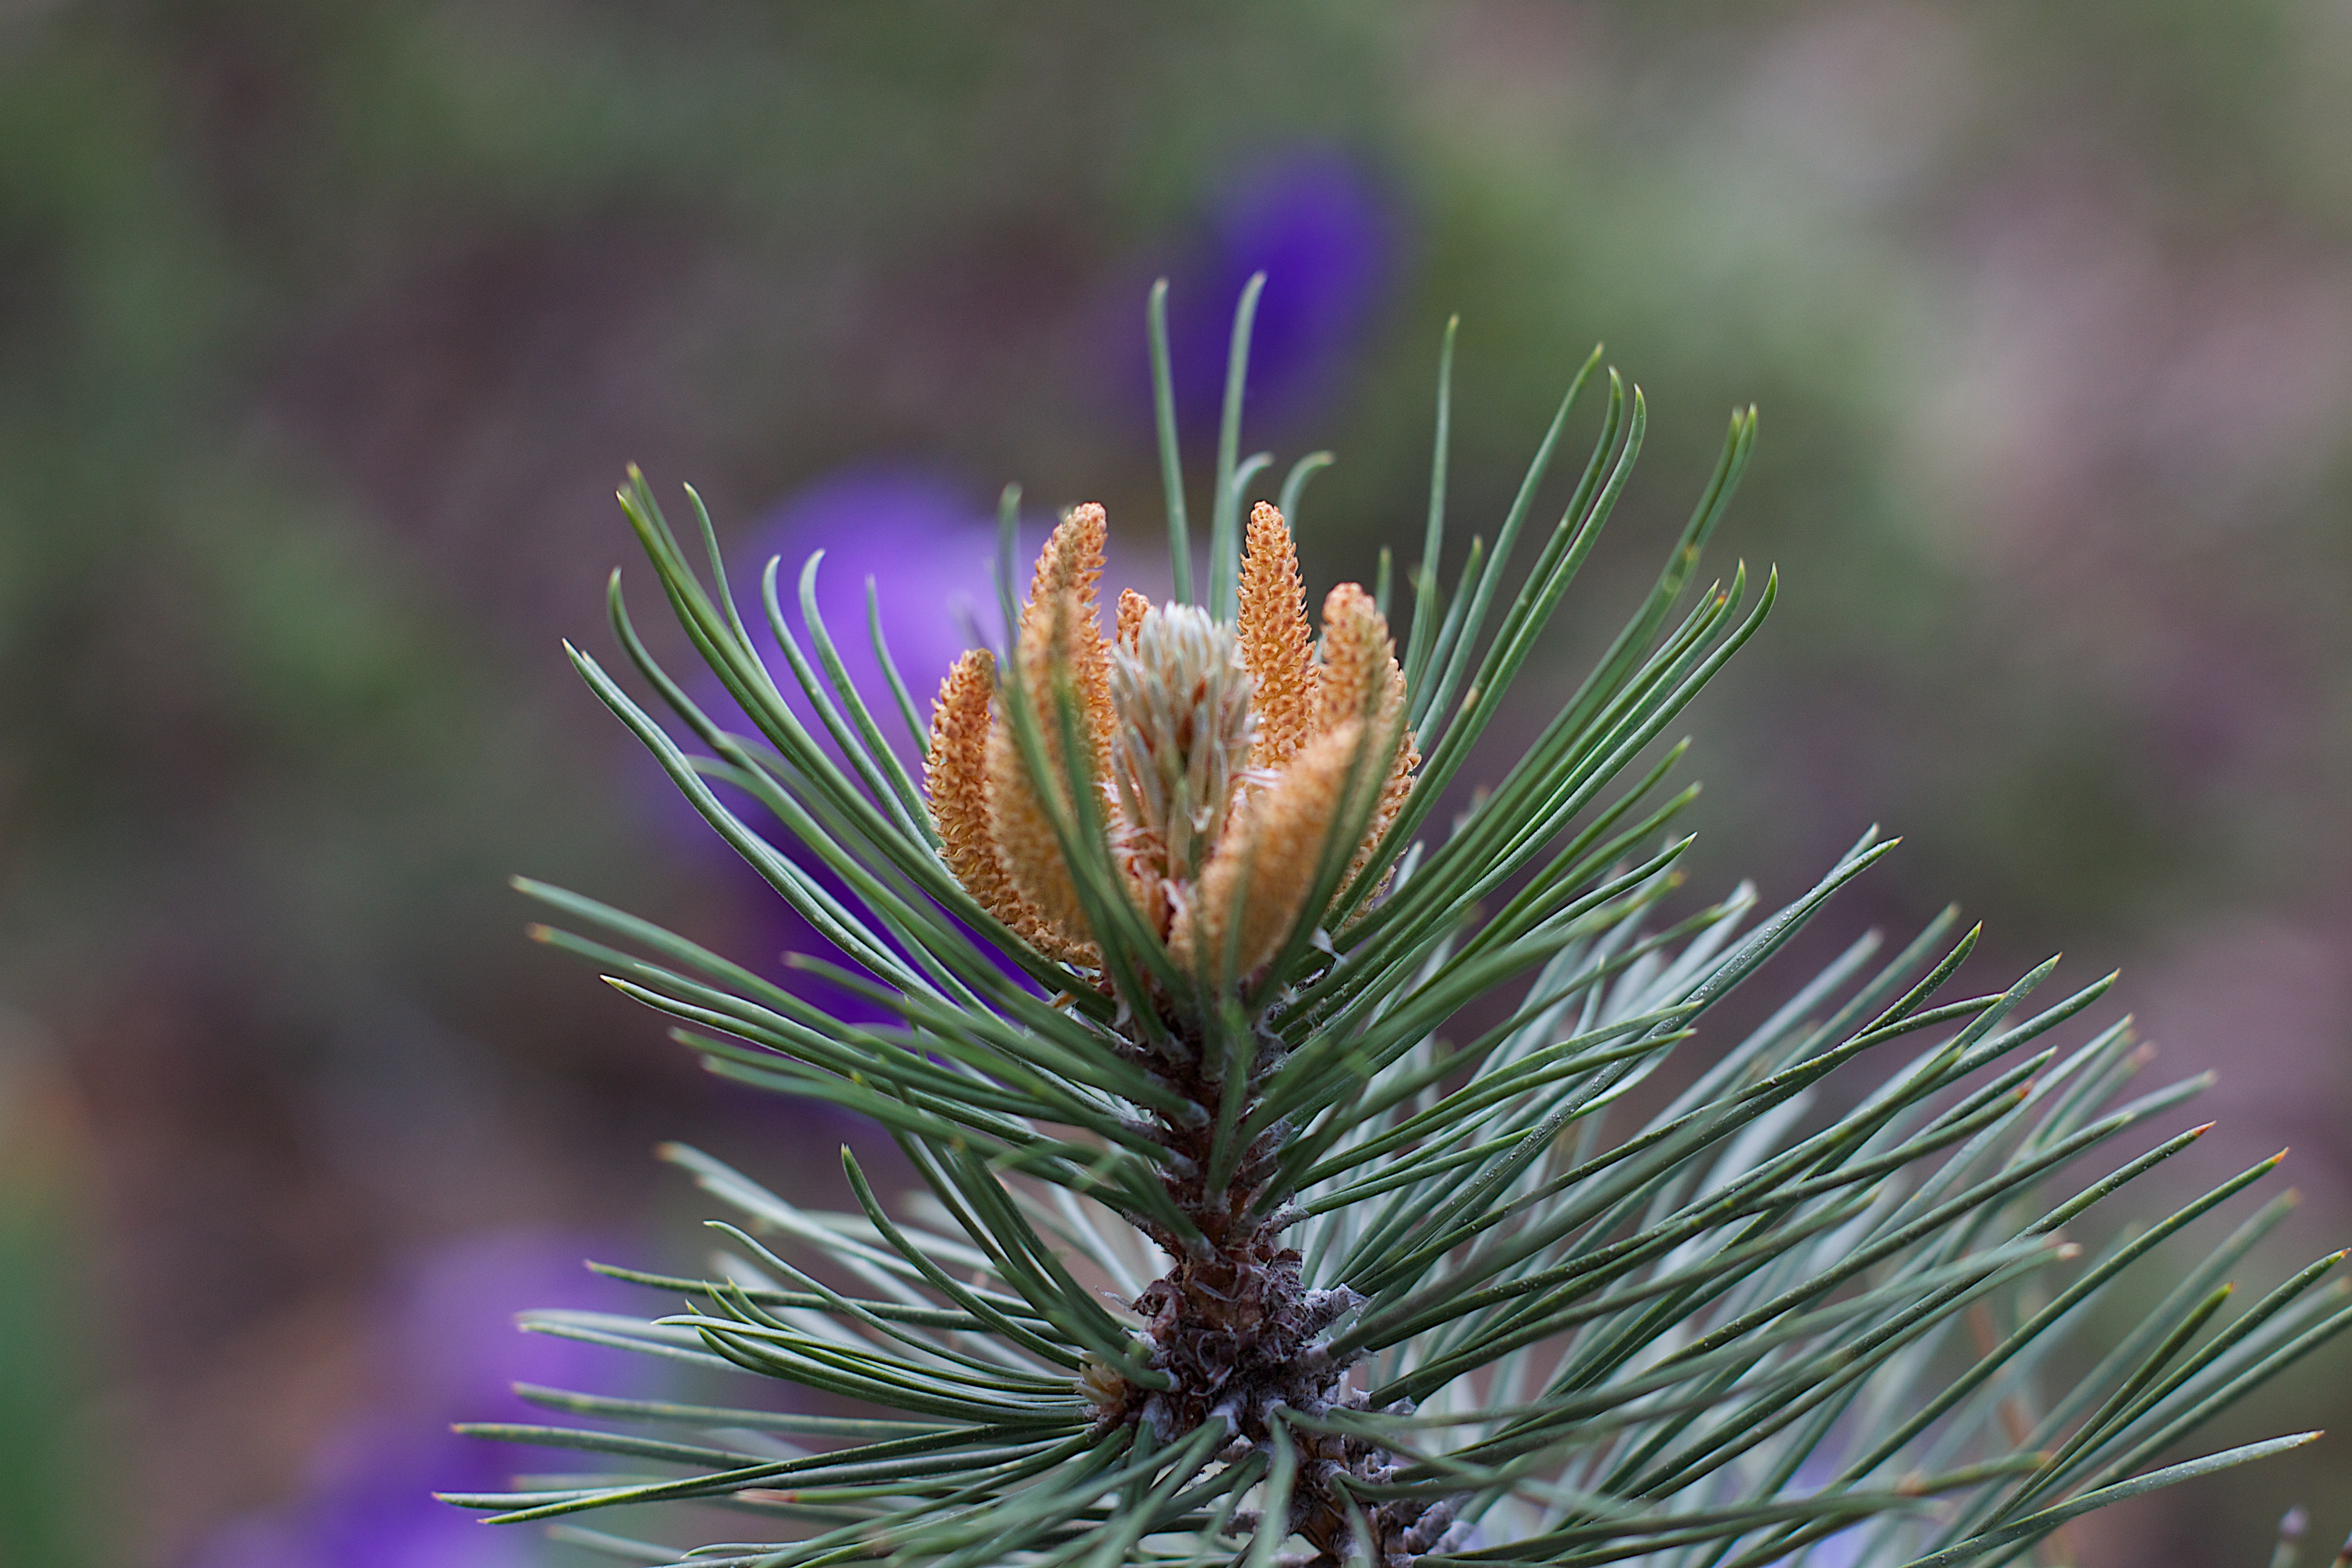
tree, nature, grass, branch, plant, leaf, flower, pine, botany, fir, flora, fauna, twig, wildflower, conifer, close up, spruce, thistle, larch, ecosystem, macro photography, pine family, grass family, plant stem, woody plant, land plant